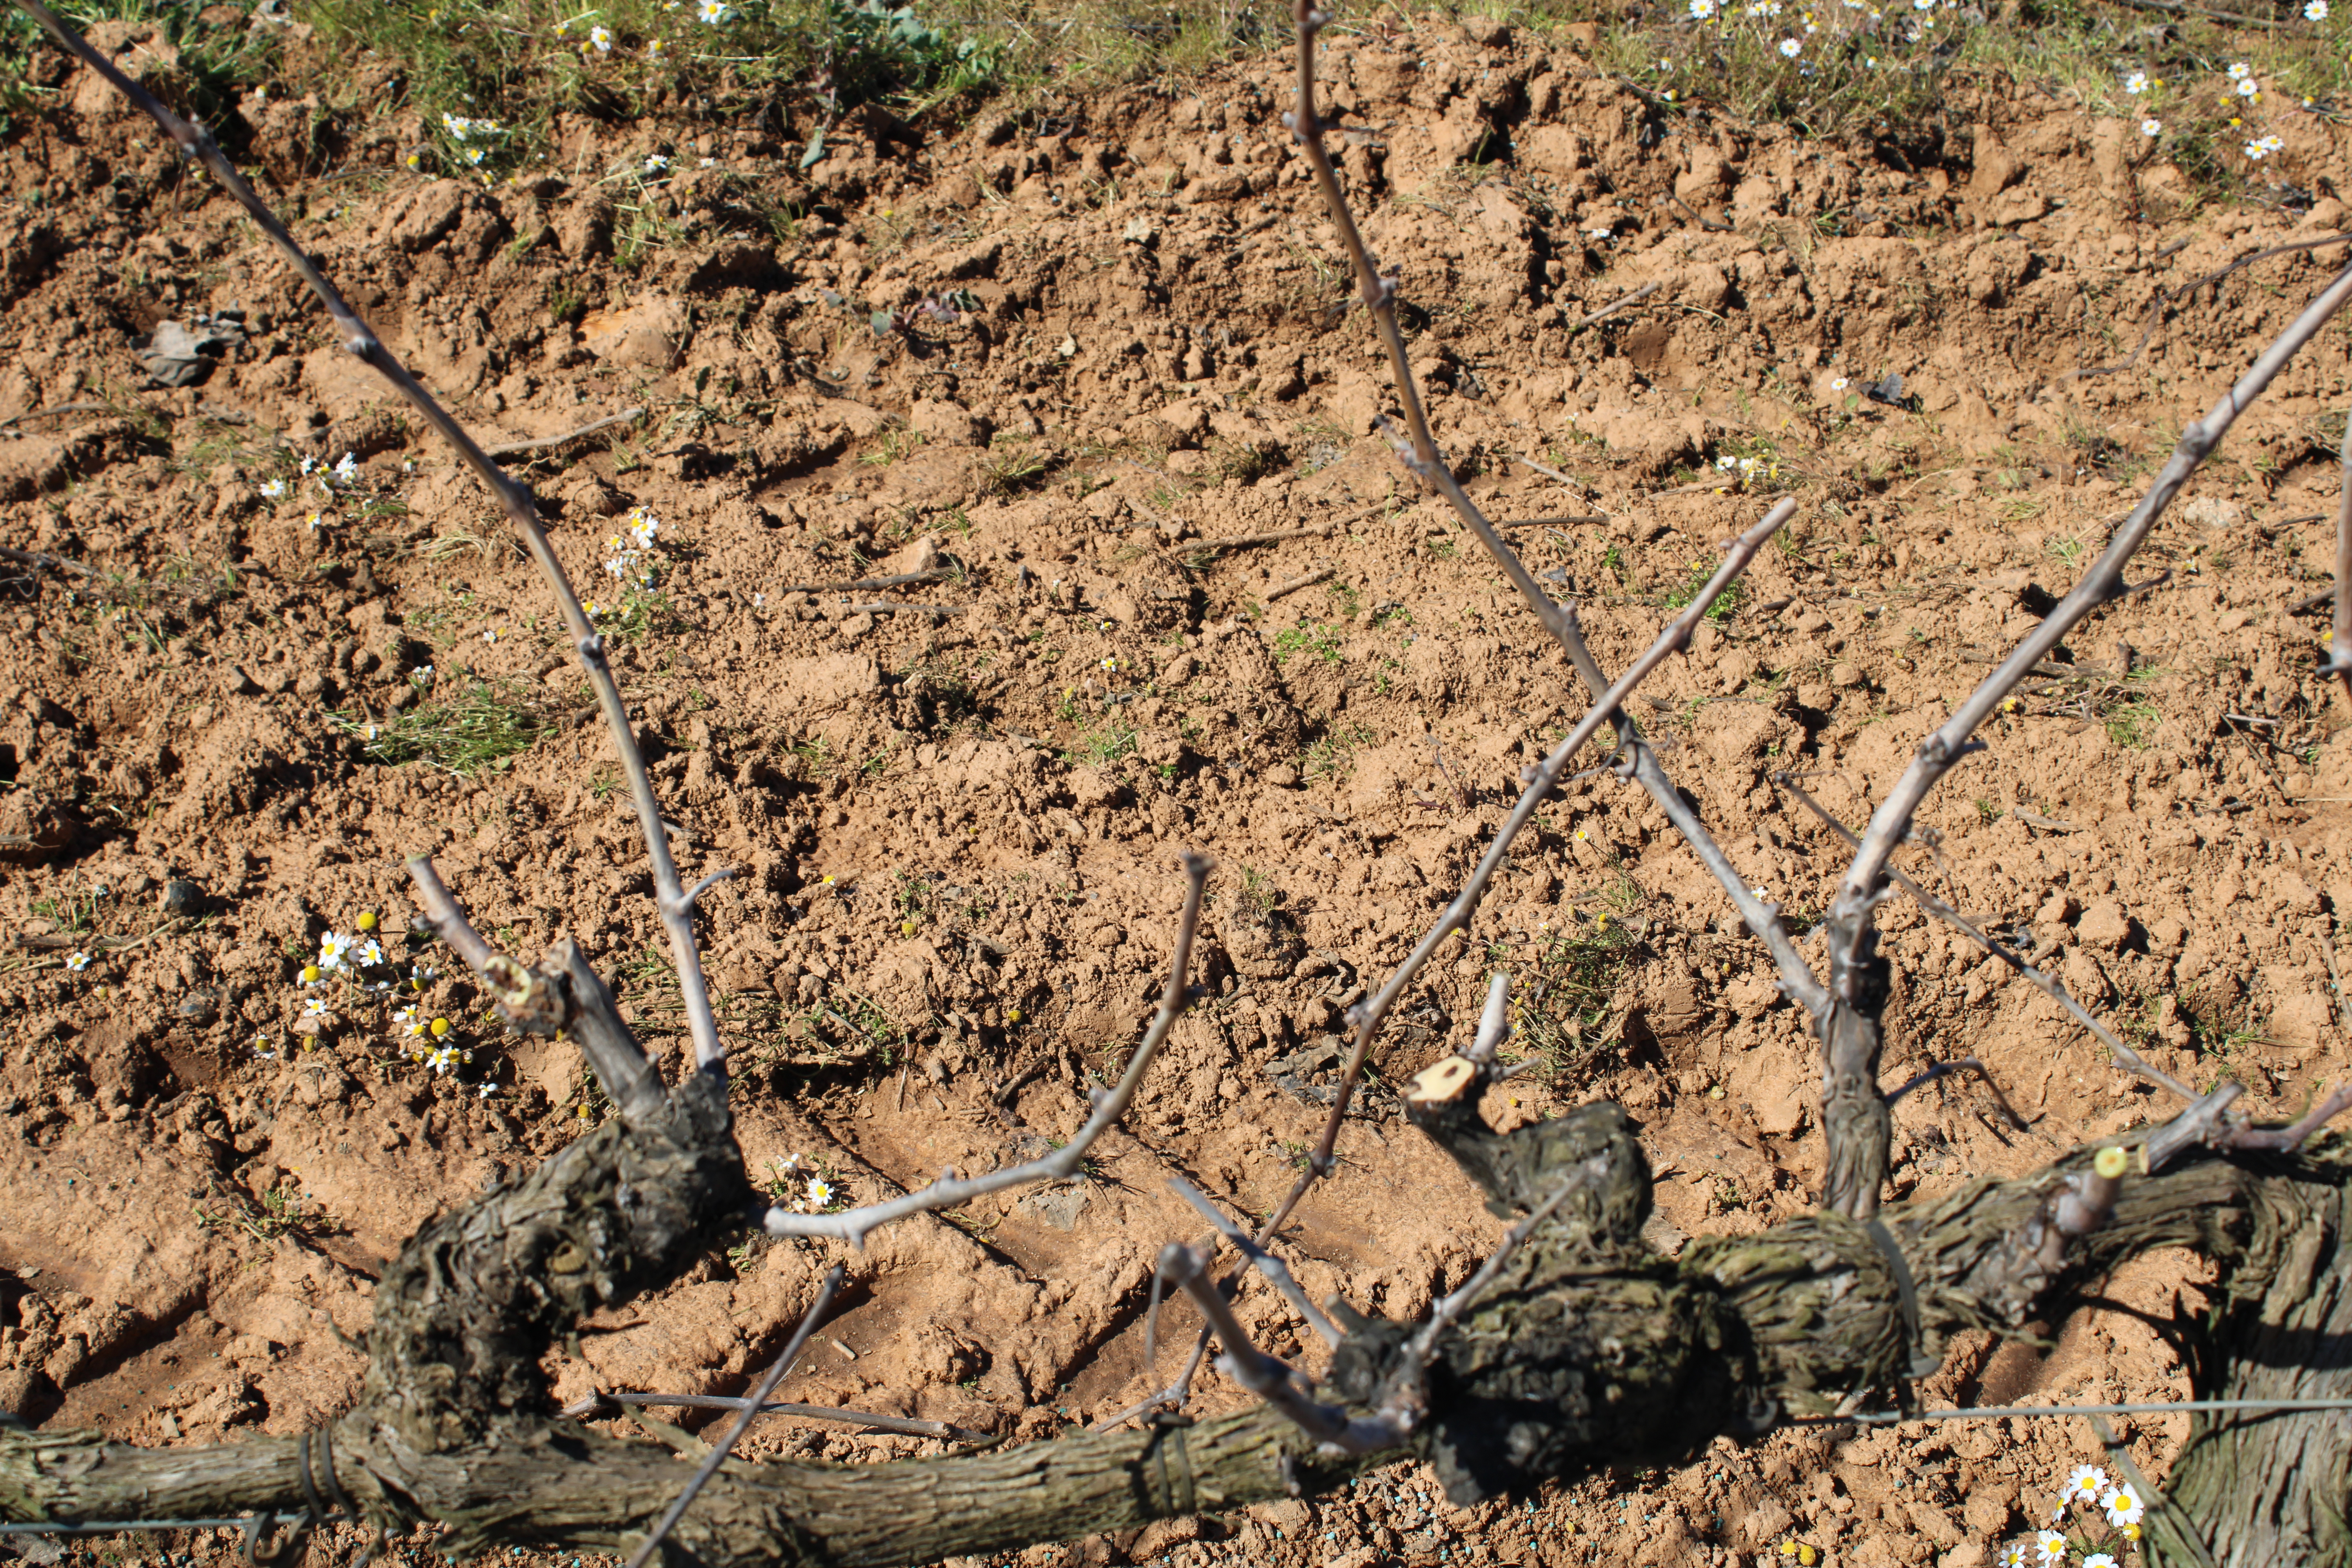
Unpruned shoots: 6
Pruned shoots: 3
Trunks: 2